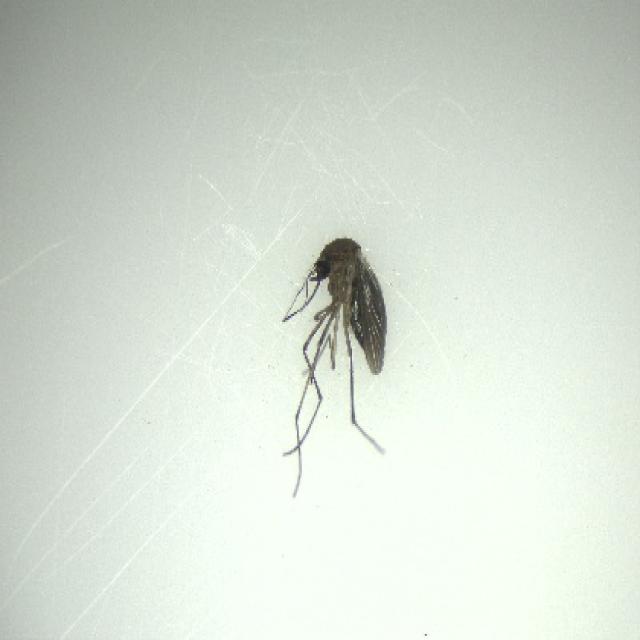
Species: culex_tritaeniorhynchus